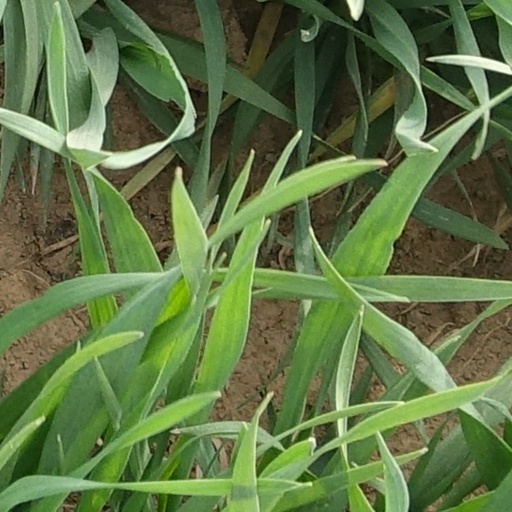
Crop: wheat